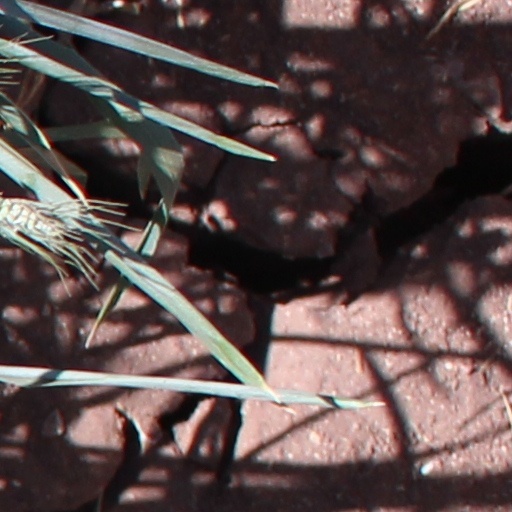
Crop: wheat